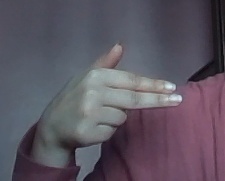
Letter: ghain